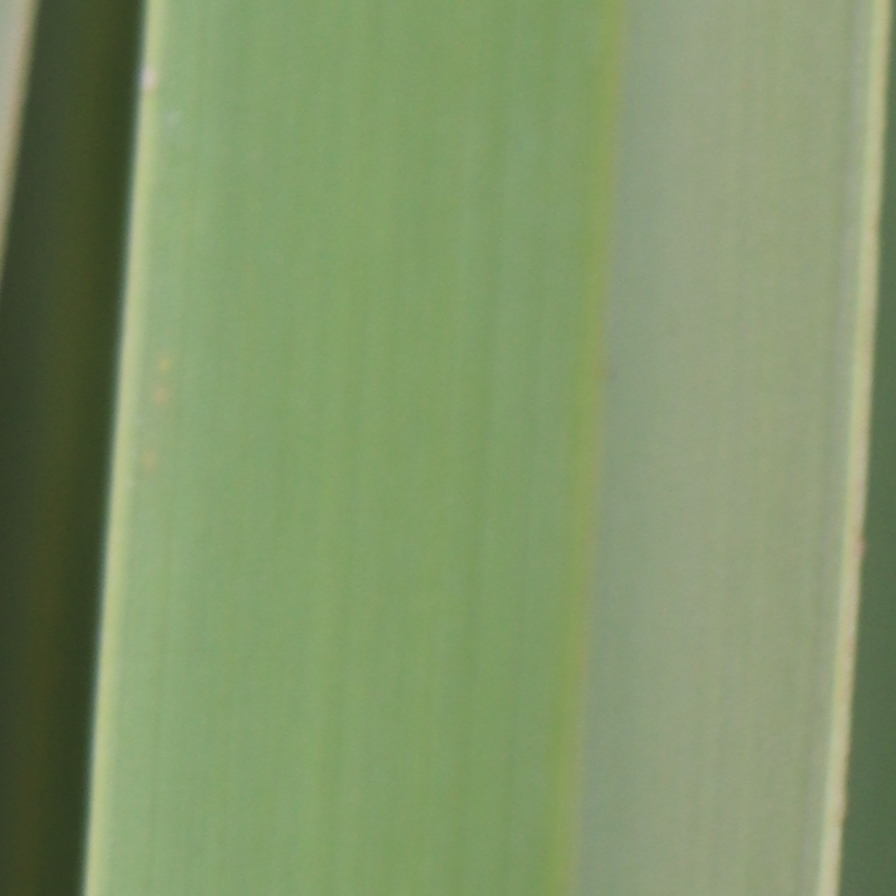
Label: Healthy